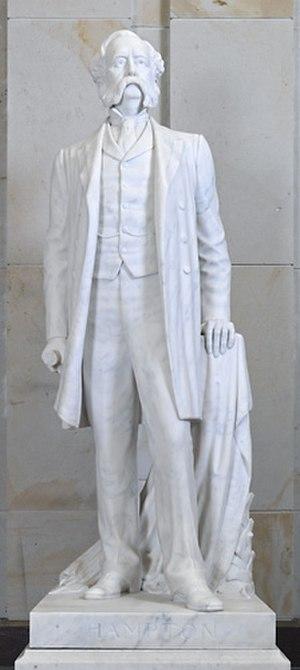
Le National Statuary Hall Collection des États-Unis d'Amérique est une collection de statues données individuellement par chacun des 50 États dans le but d'honorer deux de leurs plus honorables citoyens. Initialement située dans le Old Hall de la Chambre des représentants, une partie de la collection fut étendue autour du Capitole des États-Unis.